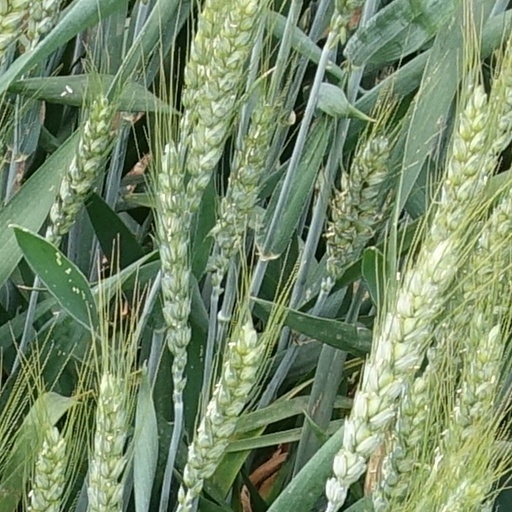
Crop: wheat